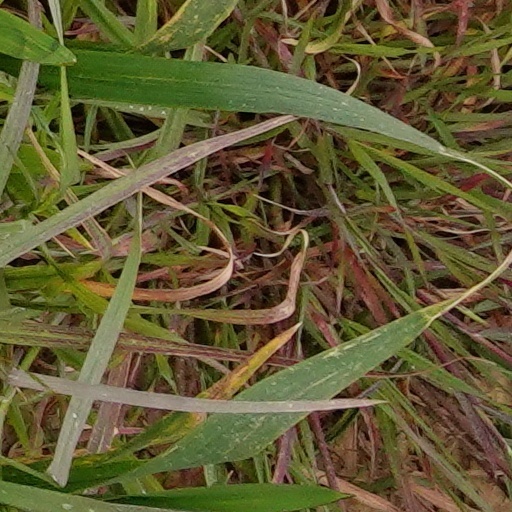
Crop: wheat